Industrialization in Germany

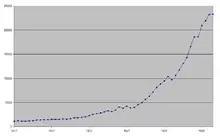
Hard coal production in Prussia 1817–1870 (in 1000 t)

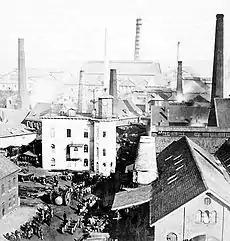
Krupp plant in Essen around 1864

In the secondary sector, the railroad was the strongest growth engine and also held a key position overall. The railroad age began in Germany with the six-kilometer line between Nuremberg and Fürth built by the Ludwigseisenbahn-Gesellschaft in 1834/35. The first economically significant line was the 115-kilometer Leipzig-Dresden line built on the decisive initiative of Friedrich List (1837).